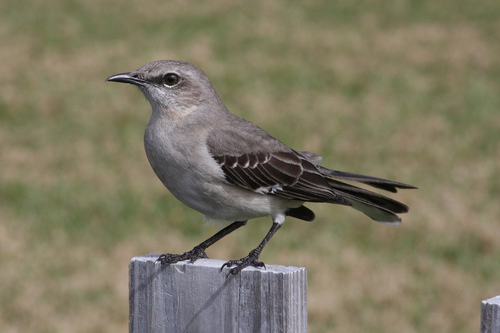
this bird has a small head compared to its body, a light grey belly and brown wings with long skinny black tarsus.
this bird has a light gray breast and head, black and white secondaries and relatively long, black legs and feet.
this is a small gray bird with a slightly curved, short black beak, black tarsi and feet, and black secondaries on wings.
this grey bird has brown wings with white highlights at the tips, a short, slightly curved bill, and proportionately long black legs.
the bird has a gray body with the feathers dipped brown with white tips.
this bird has wings that are black and has a grey belly
this bird is gray and brown in color, with a black beak.
this is a gray bird with dark gray wings and tail and a pointed beak.
this bird has wings that are grey and has a white bellya small to medium sized bird, entirely gray in color, with darker gray on the wings and tail, and black eyes.
Species: Mockingbird